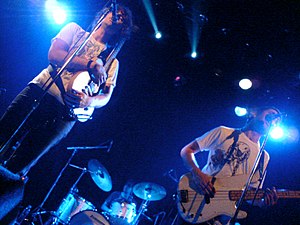
The Rapture
The Rapture er et amerikansk rock-band.